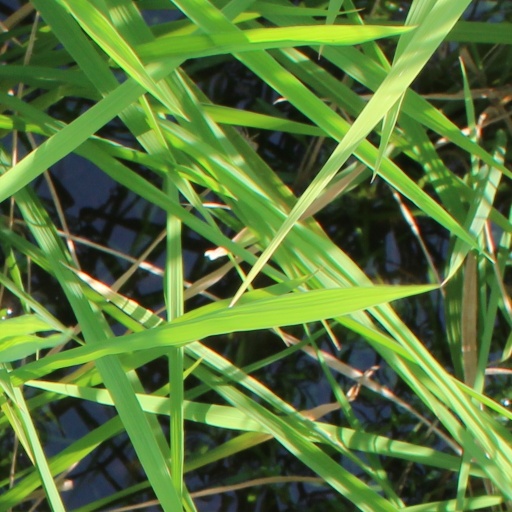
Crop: rice